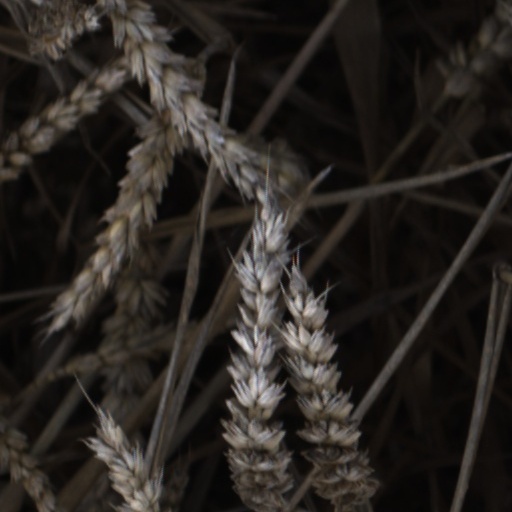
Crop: wheat